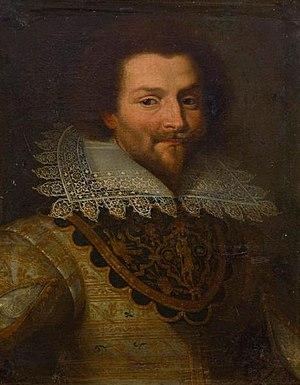
Portrait du duc de Luynes, futur connétable de France. Le tableau a été vendu par erreur sous l'identité du duc de Buckingham son contemporain. Localisation inconnue.
Charles d’Albert, marquis d'Albert, premier duc de Luynes est un homme d'État français du XVIIᵉ siècle, pair de France et connétable de France.
Marie Aimée de Rohan, plus connue sous le nom de duchesse de Chevreuse, fille de Hercule de Rohan, duc de Montbazon et de Madeleine de Lenoncourt, est une femme de la noblesse française réputée surtout pour son grand charme et ses nombreuses intrigues politiques.
Le titre de duc de Luynes, pair de France, a été créé en 1619 au profit de Charles d'Albert, favori du roi Louis XIII.
Luynes est une commune française située dans le département d'Indre-et-Loire, en région Centre-Val de Loire.